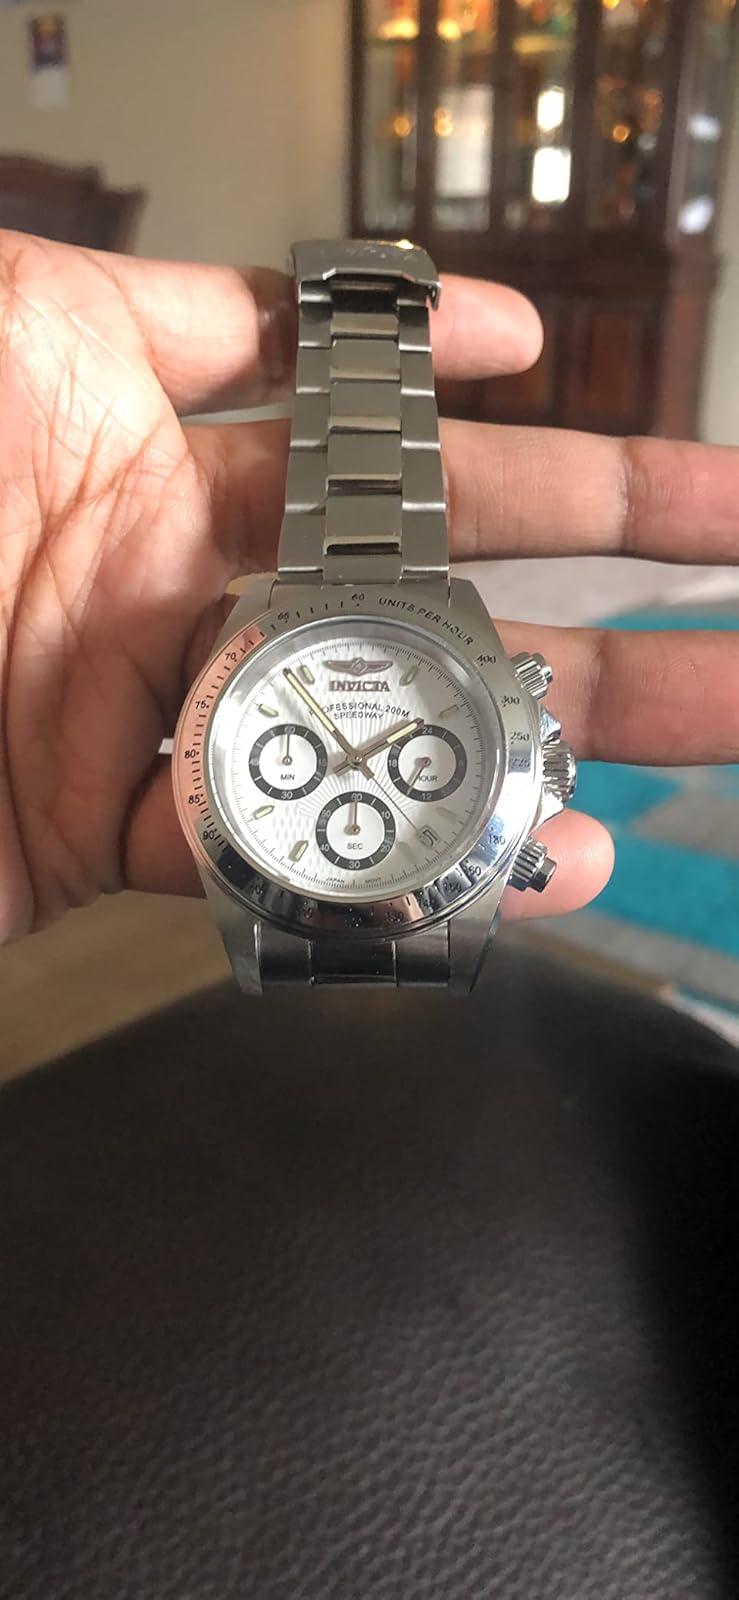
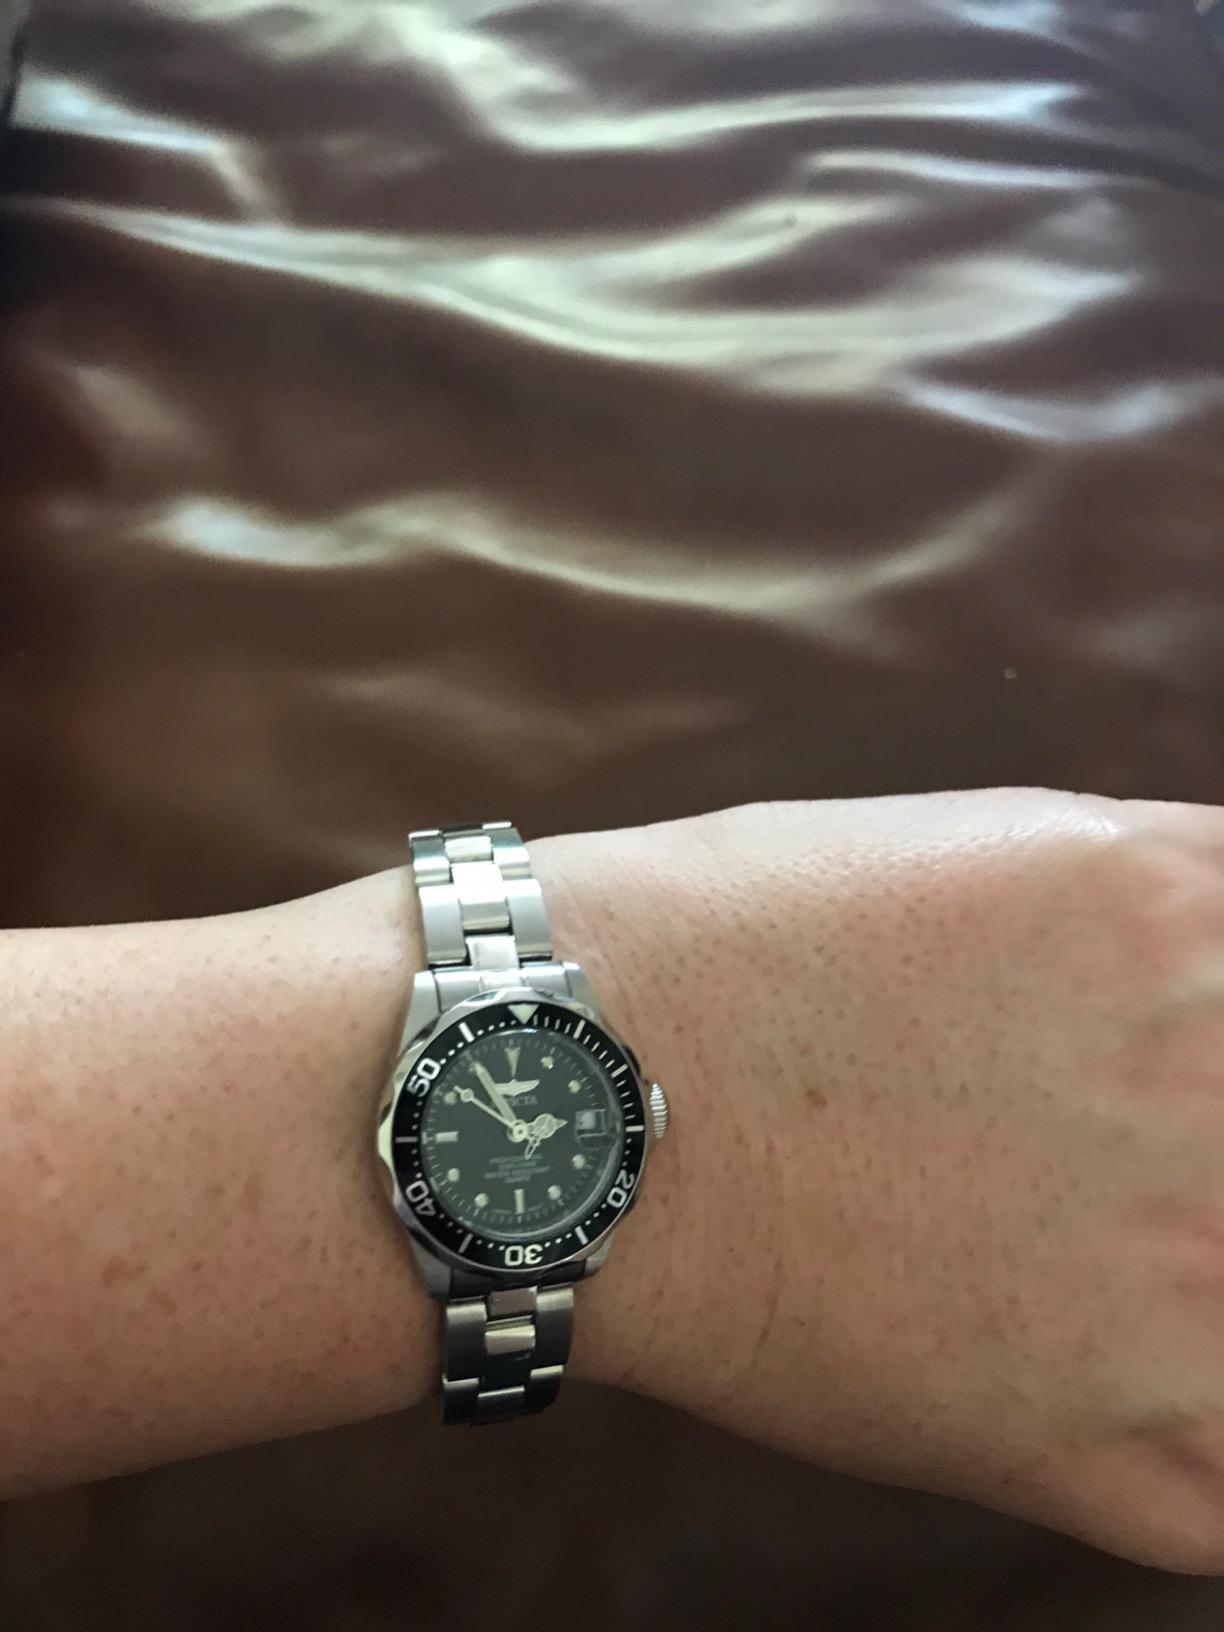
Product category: accessories_watch
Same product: no